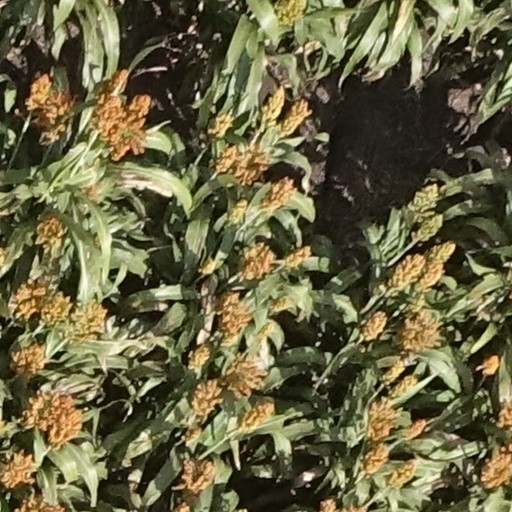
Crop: sorghum